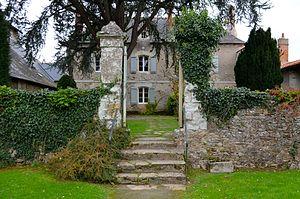
Abbatiale de Saint-Philbert-de-Grand-Lieu (Loire-Atlantique)
L'abbaye Saint-Philibert de Saint-Philbert-de-Grand-Lieu est une abbaye fondée au IXᵉ siècle par des moines bénédictins et située à Saint-Philbert-de-Grand-Lieu en France. Il ne subsiste que l'église abbatiale et quelques bâtiments autour.